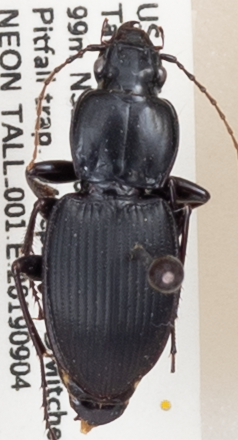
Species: Cyclotrachelus convivus
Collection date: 2019-09-04
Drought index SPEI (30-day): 1.038
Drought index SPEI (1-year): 0.966
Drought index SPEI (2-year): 0.594